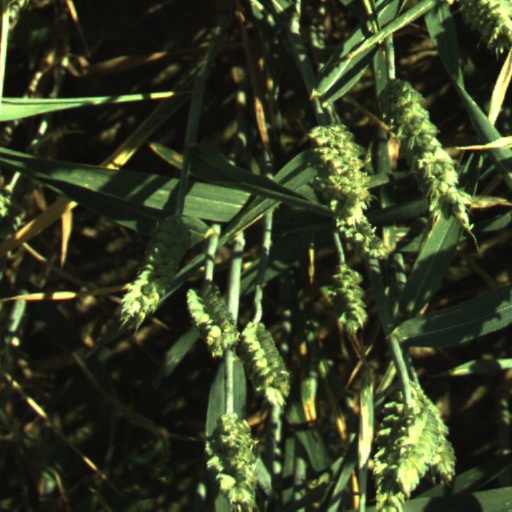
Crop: wheat